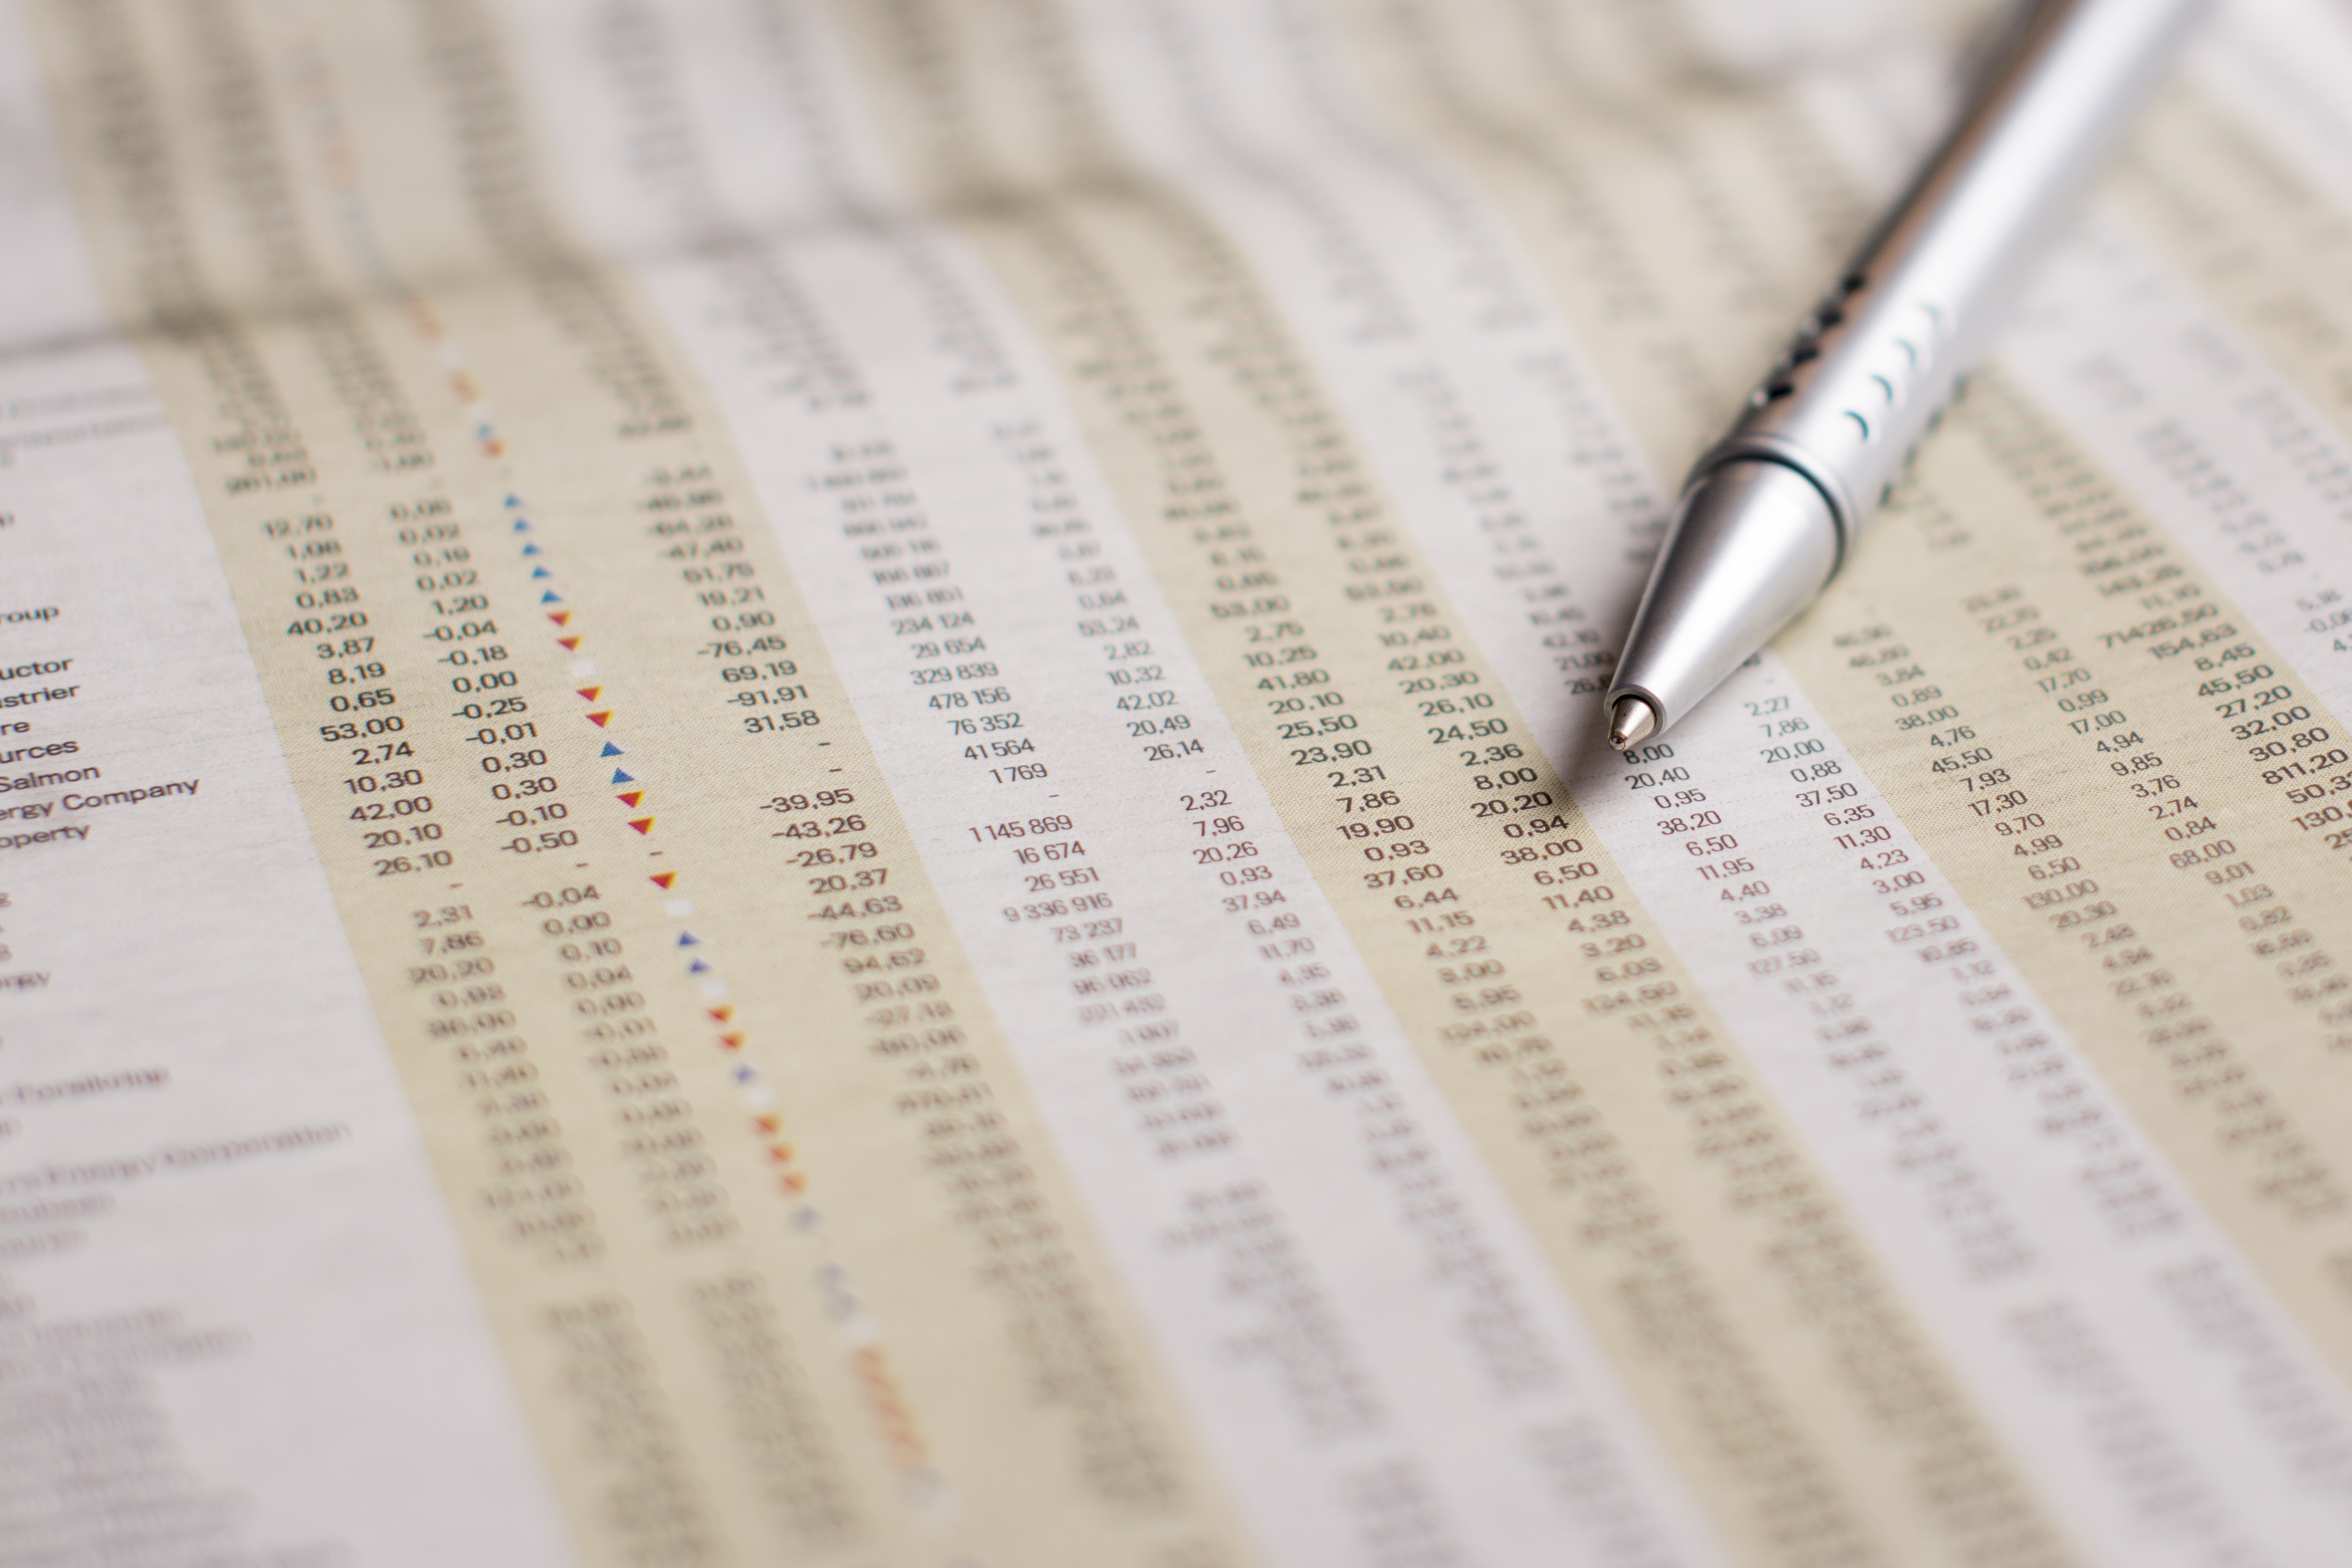
writing, pen, newspaper, brand, text, handwriting, calligraphy, document, stocks, newspapers, stock price, stock market